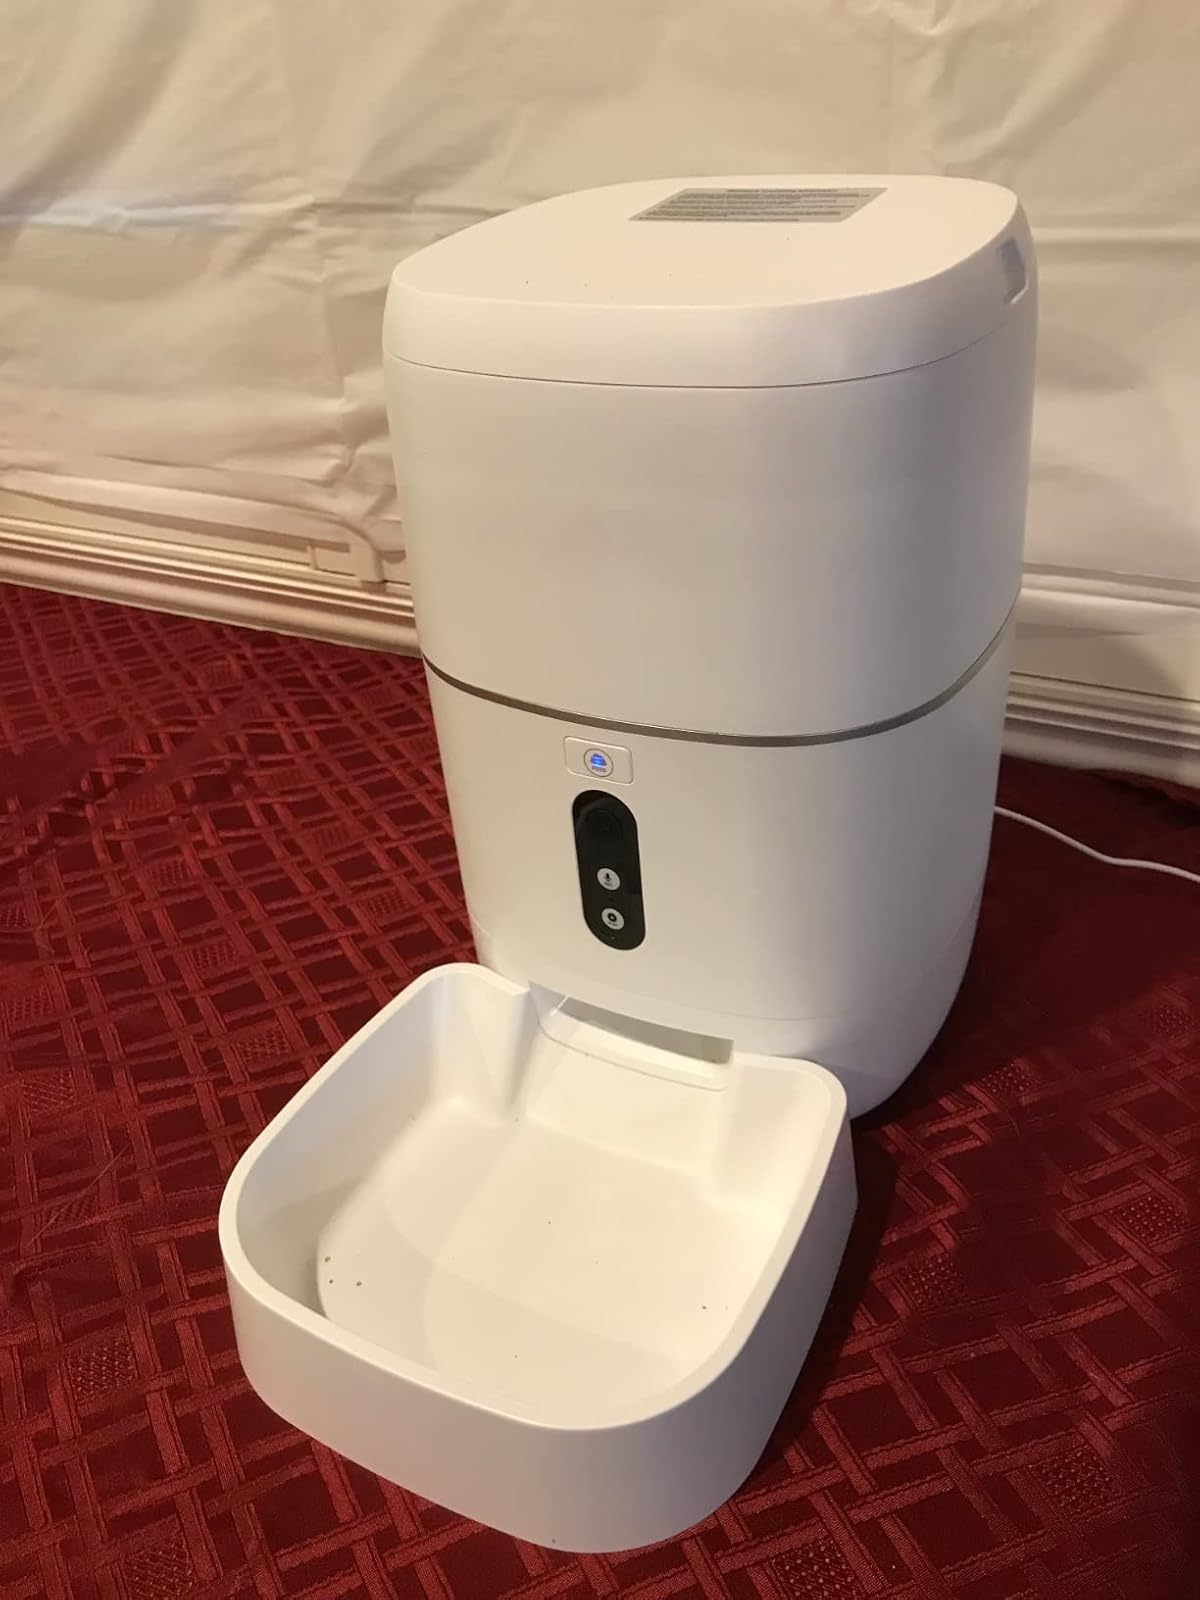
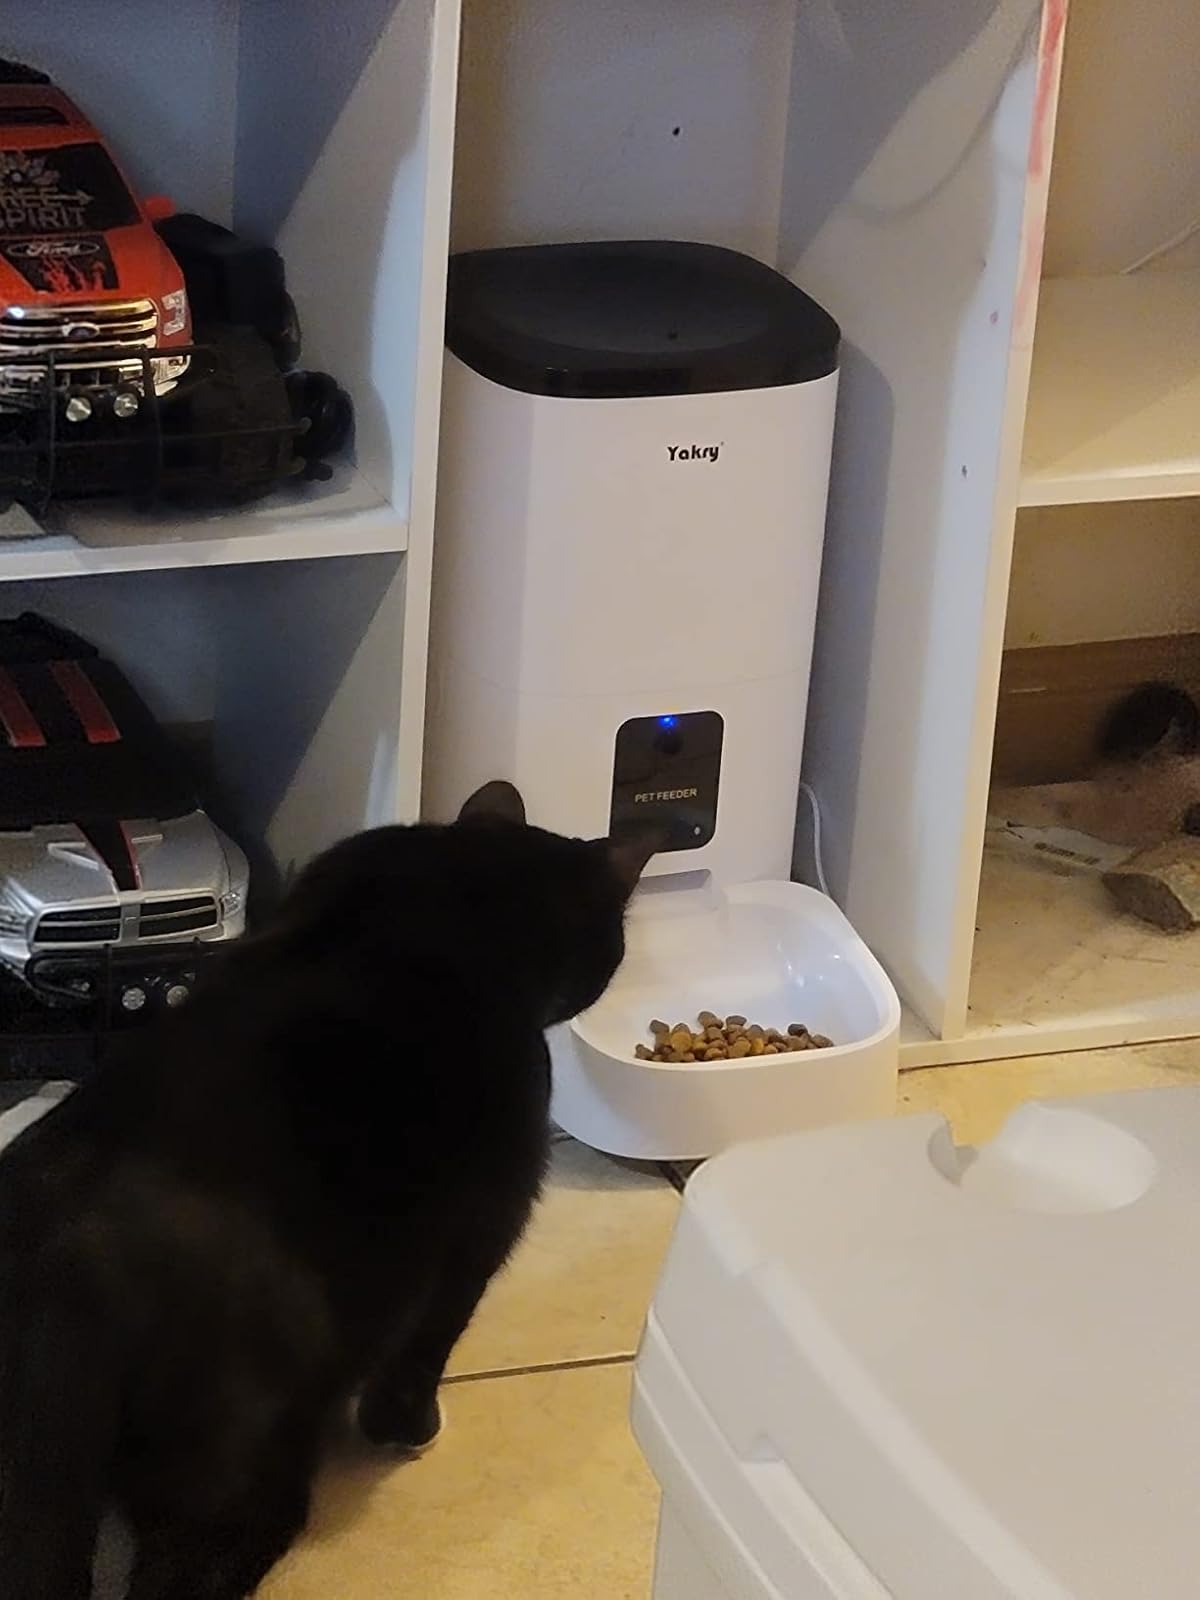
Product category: items_feeder
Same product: no